Toys "R" Us

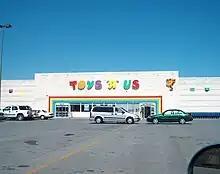
Toys "R" Us in Rome, Georgia, taken in 2006. After the store's closure, the site became the filming location of .

In December 2013, eight days before Christmas, Toys "R" Us announced their stores in the United States would stay open for 87 hours straight. The flagship store of the retailer in Times Square was open for 24 hours a day from December 1 to 24, to cater to tourists. The announcement came after snow and rain caused a nearly 9 percent year-over-year decline in US store foot traffic. This move also pushed the retailer to hire an additional 45,000 seasonal workers to cater to the demand of the extended store hours. Since the toy business is highly seasonal, more than 40% of the company's sales come in during the last quarter of the year.